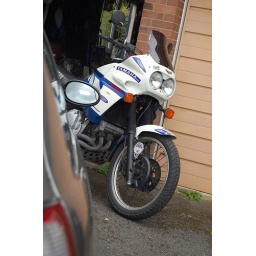
...here's my bike in it's new colours. I am sitting in the airport in Paris, waiting for my plane, bored!